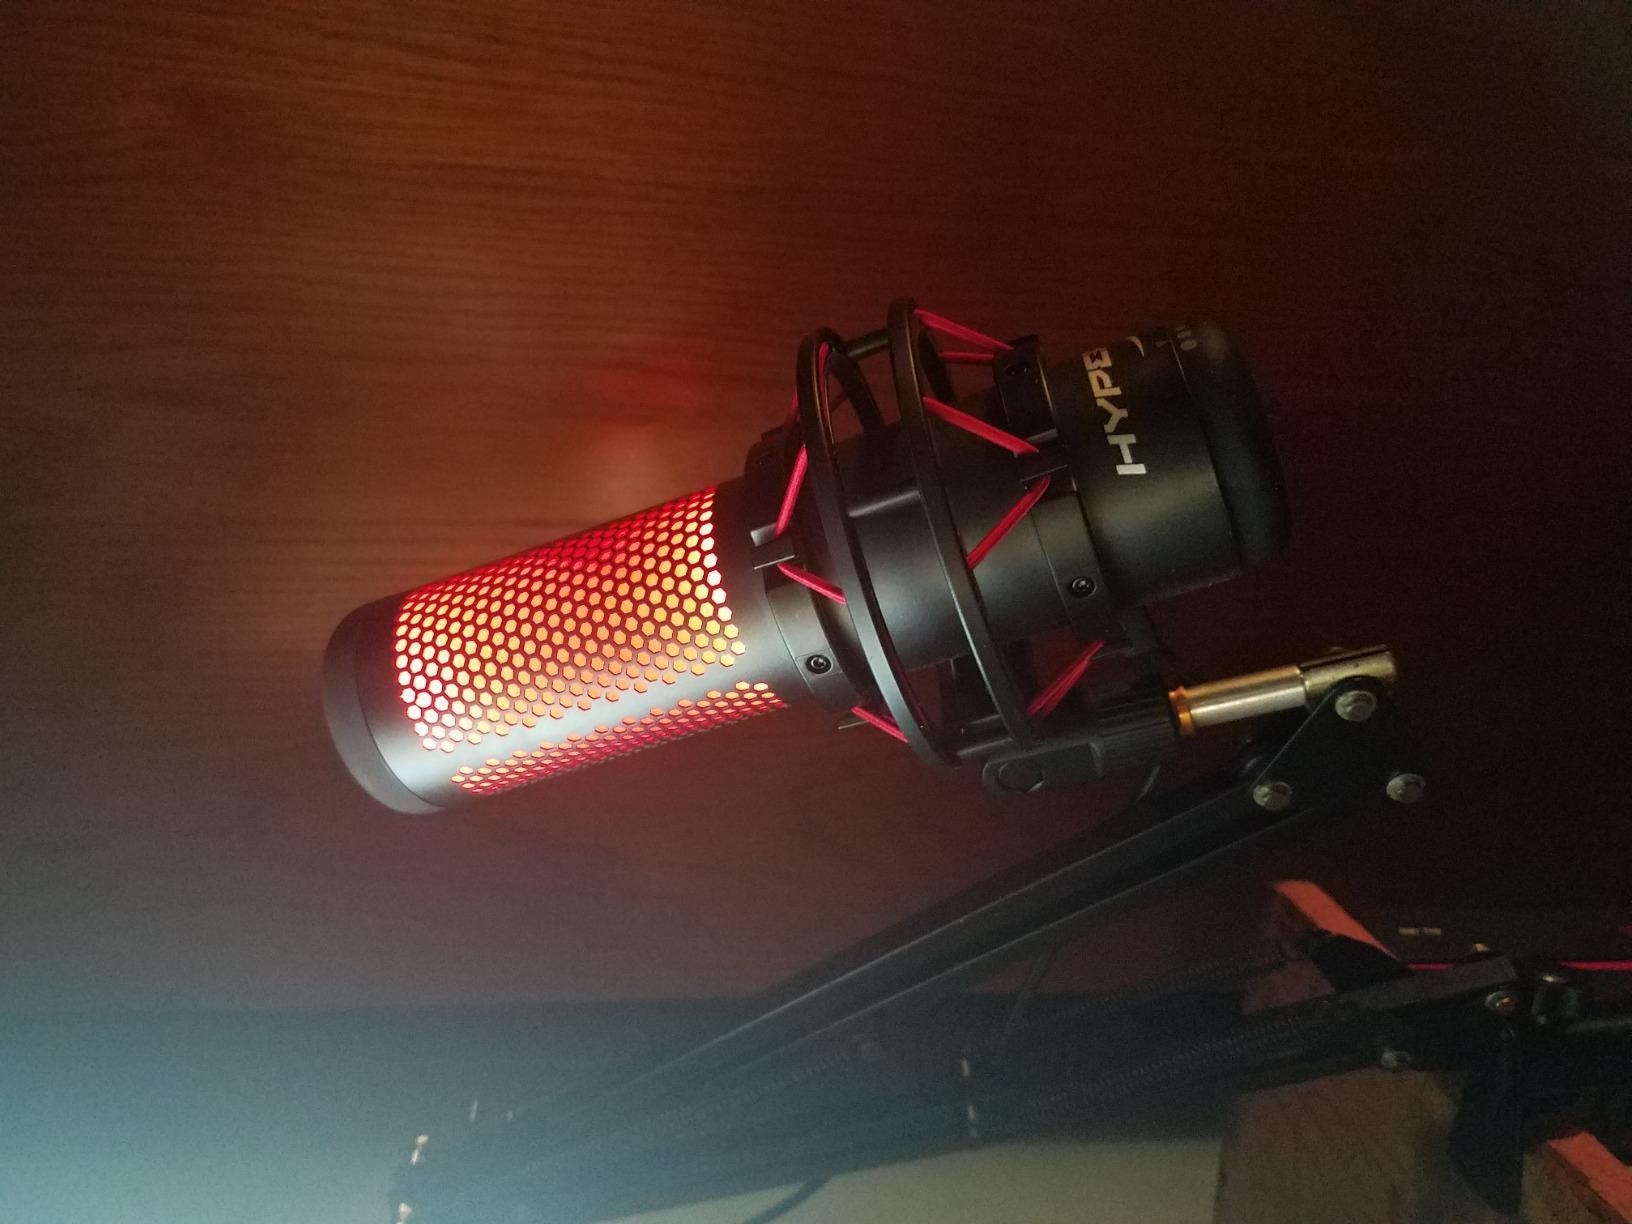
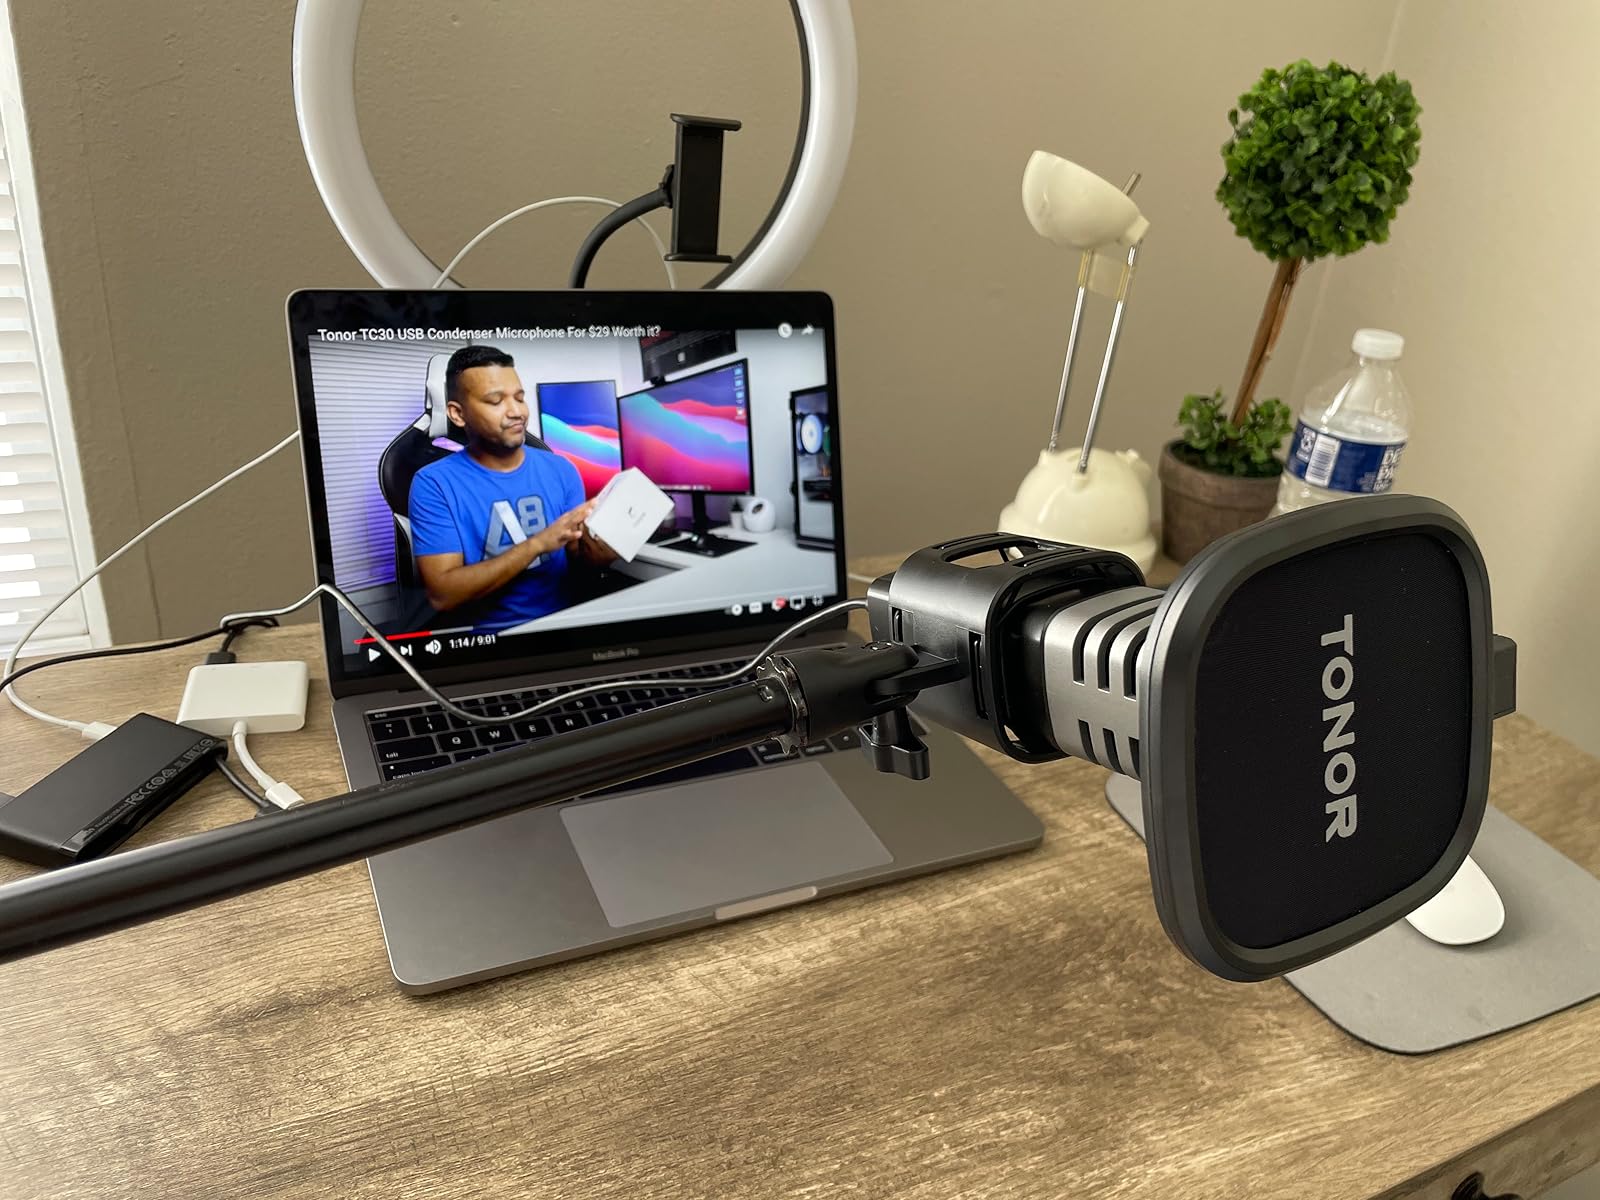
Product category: microphone
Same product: no